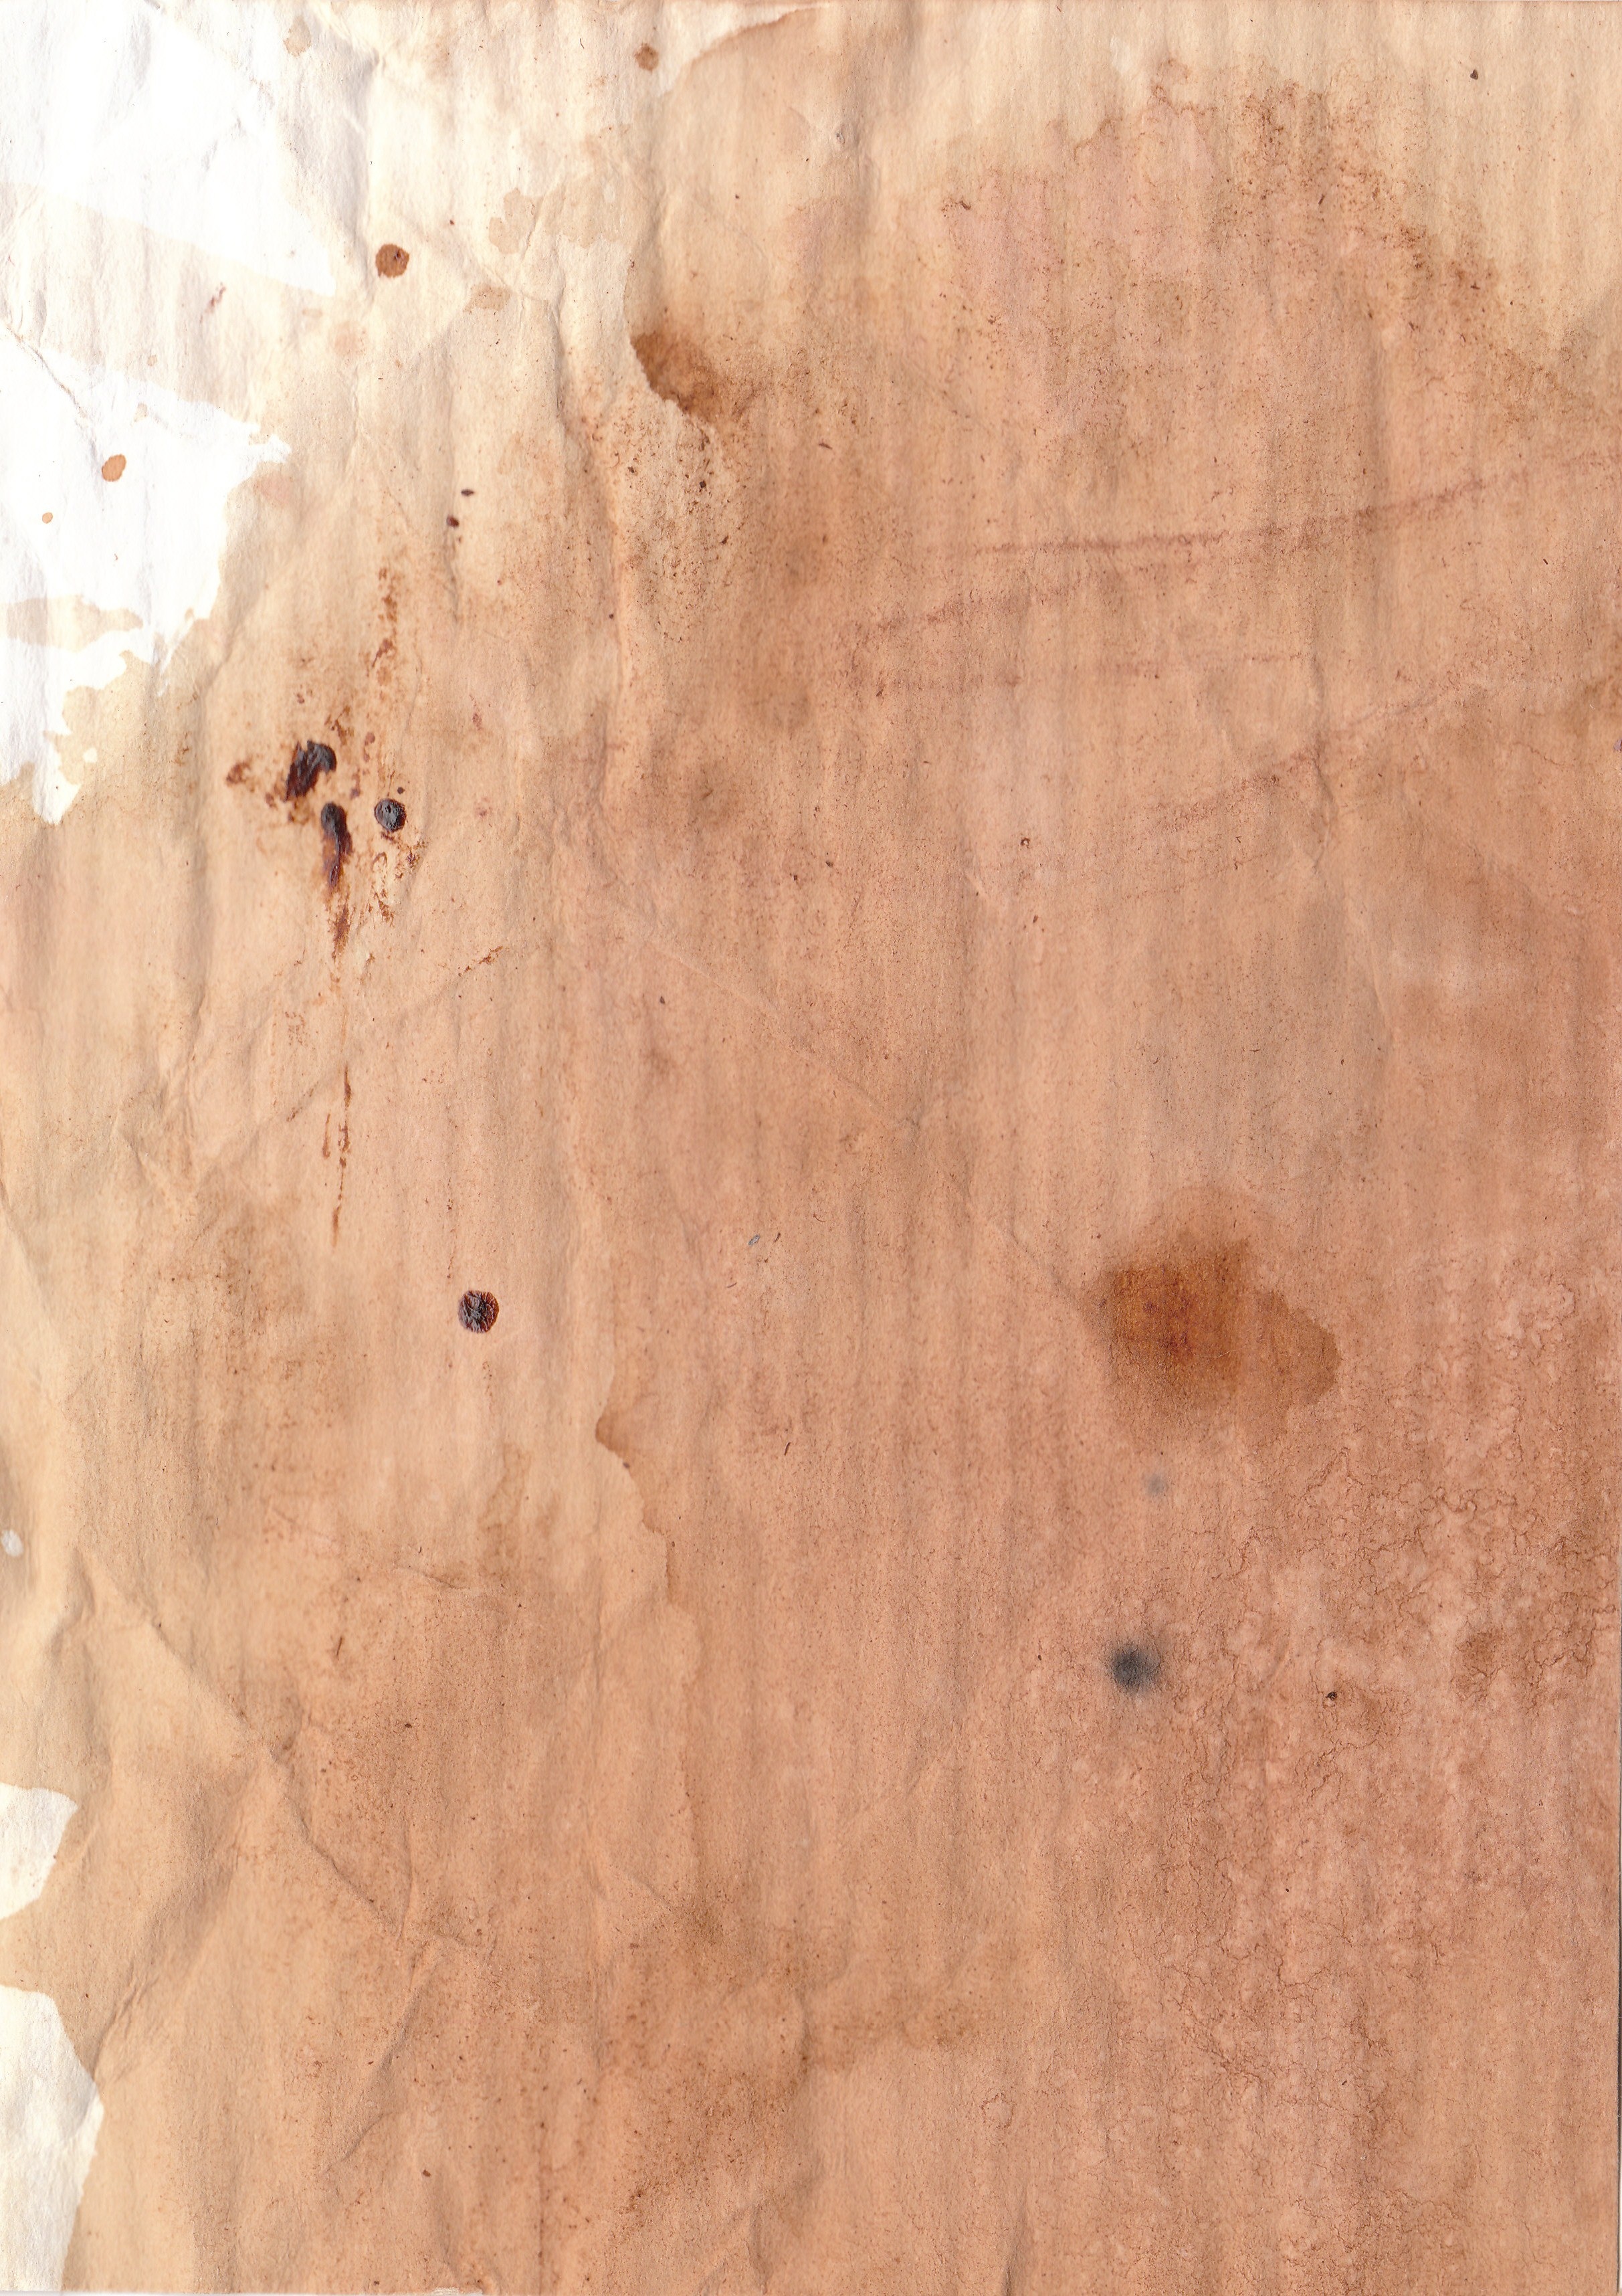
coffee, wood, texture, floor, wall, pattern, paper, stain, background, hardwood, plaster, flooring, plywood, wood flooring, laminate flooring